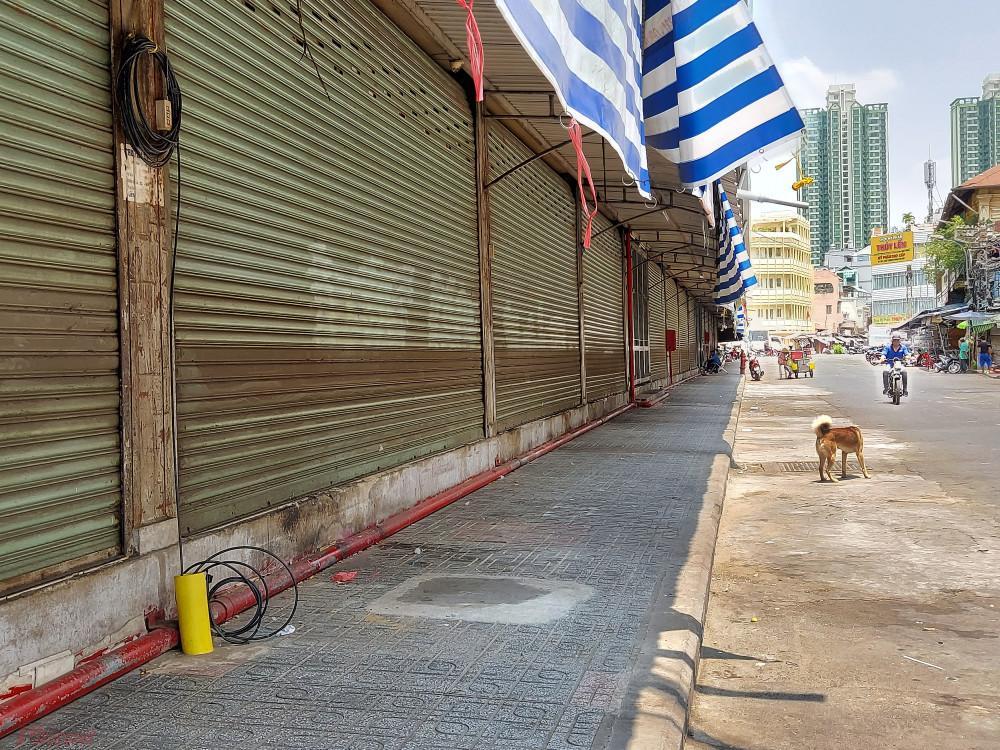
có một con chó đang xuất hiện ở gần lề đường